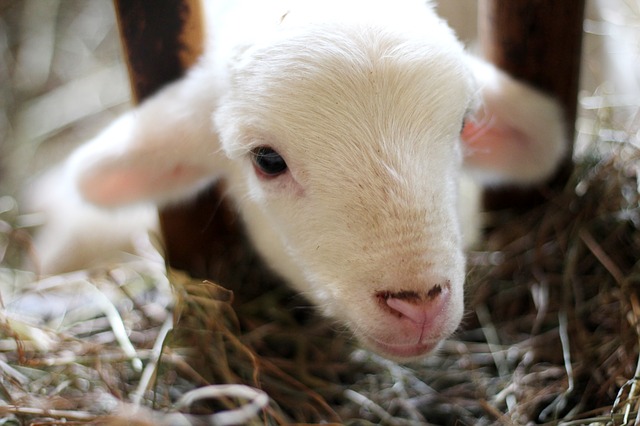
Label: sheep